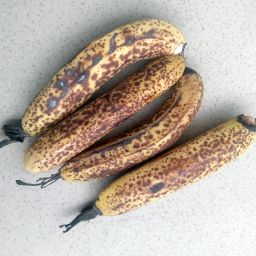
Fruit: Banana
Quality: Bad